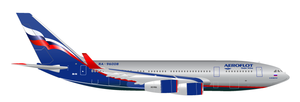
L'Ilyuchin Il-96 est un avion de transport commercial long courrier russe réalisé par la société Iliouchine, et fabriqué dans l'usine d'avions à Voronej.